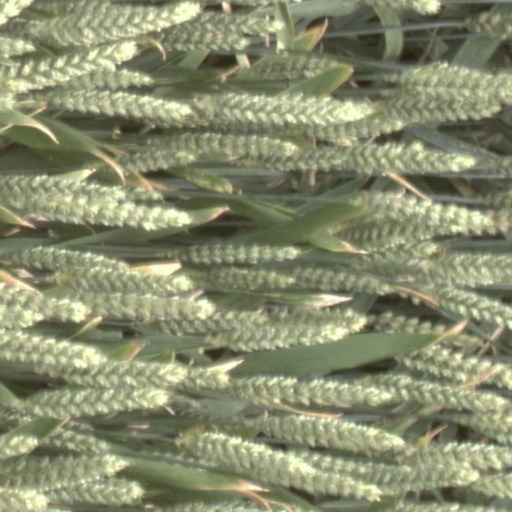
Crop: wheat